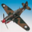
Label: airplane